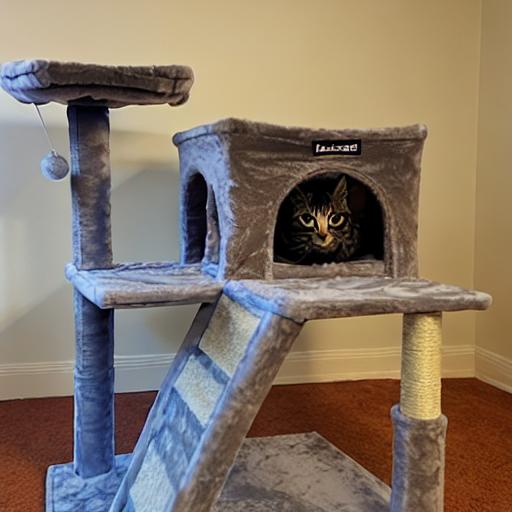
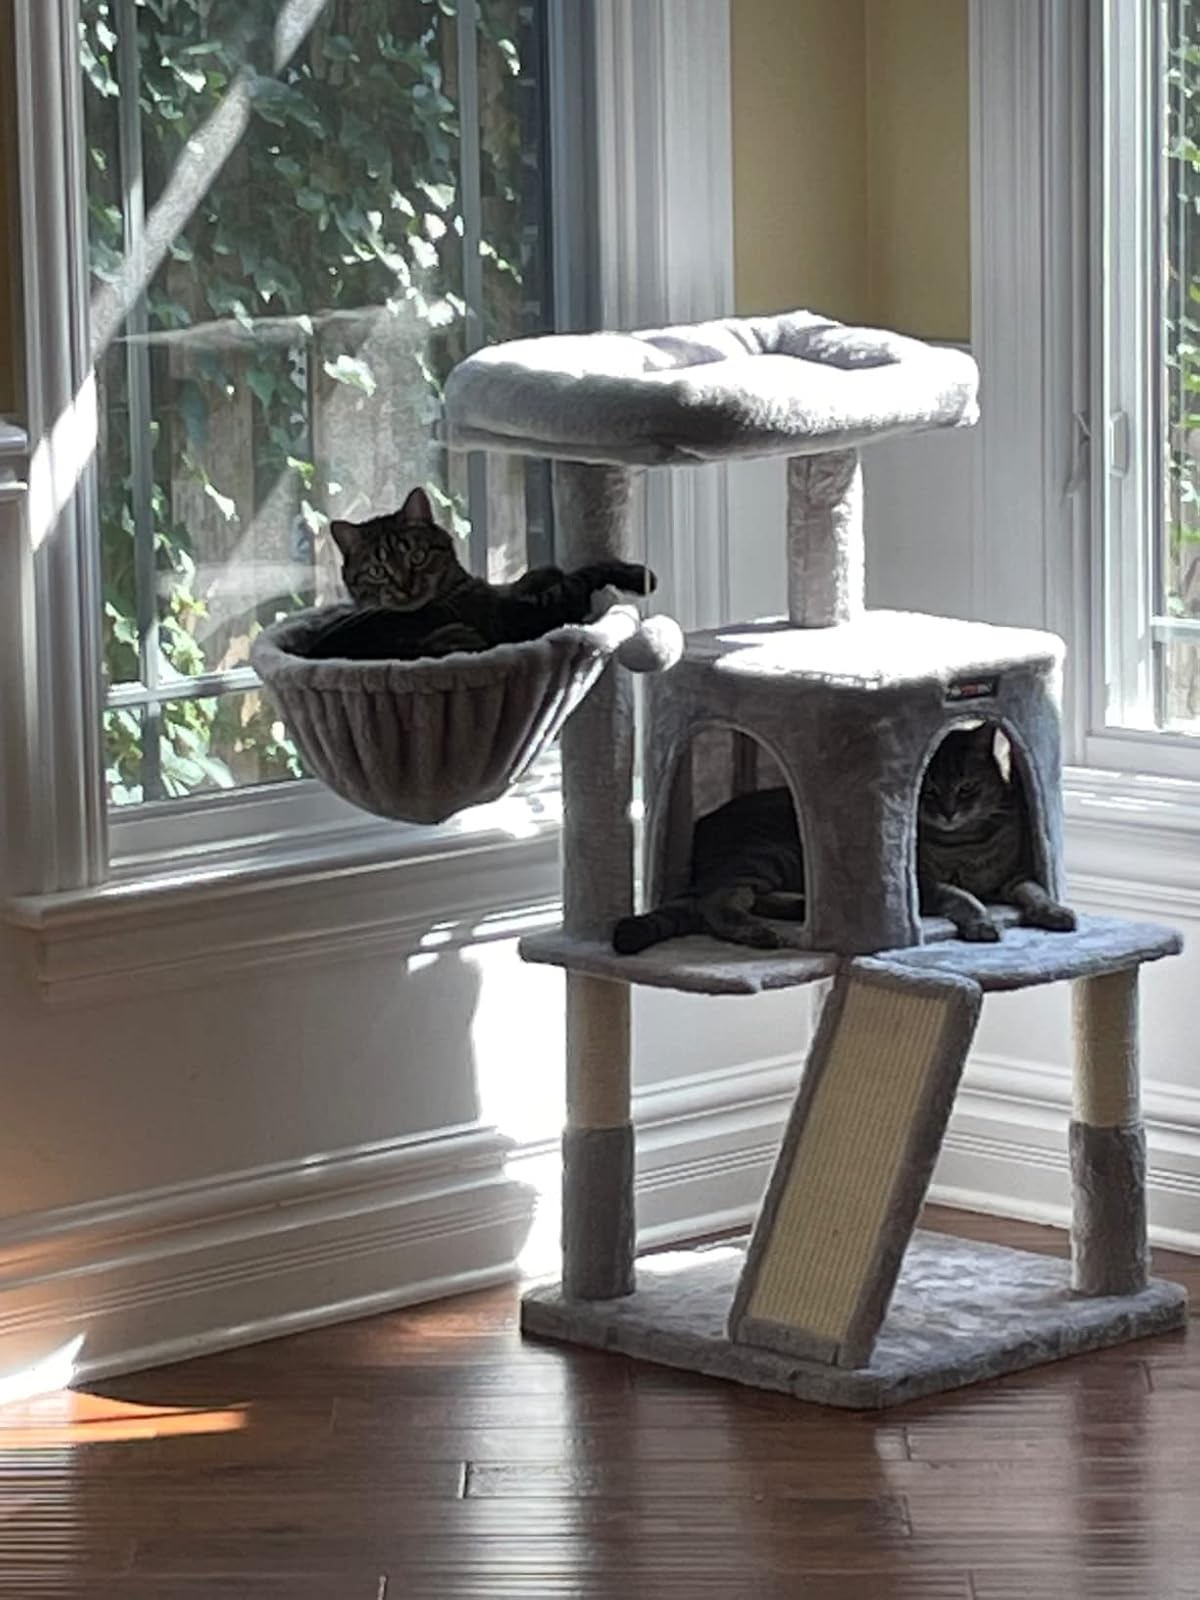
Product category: items_cat tree
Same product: no